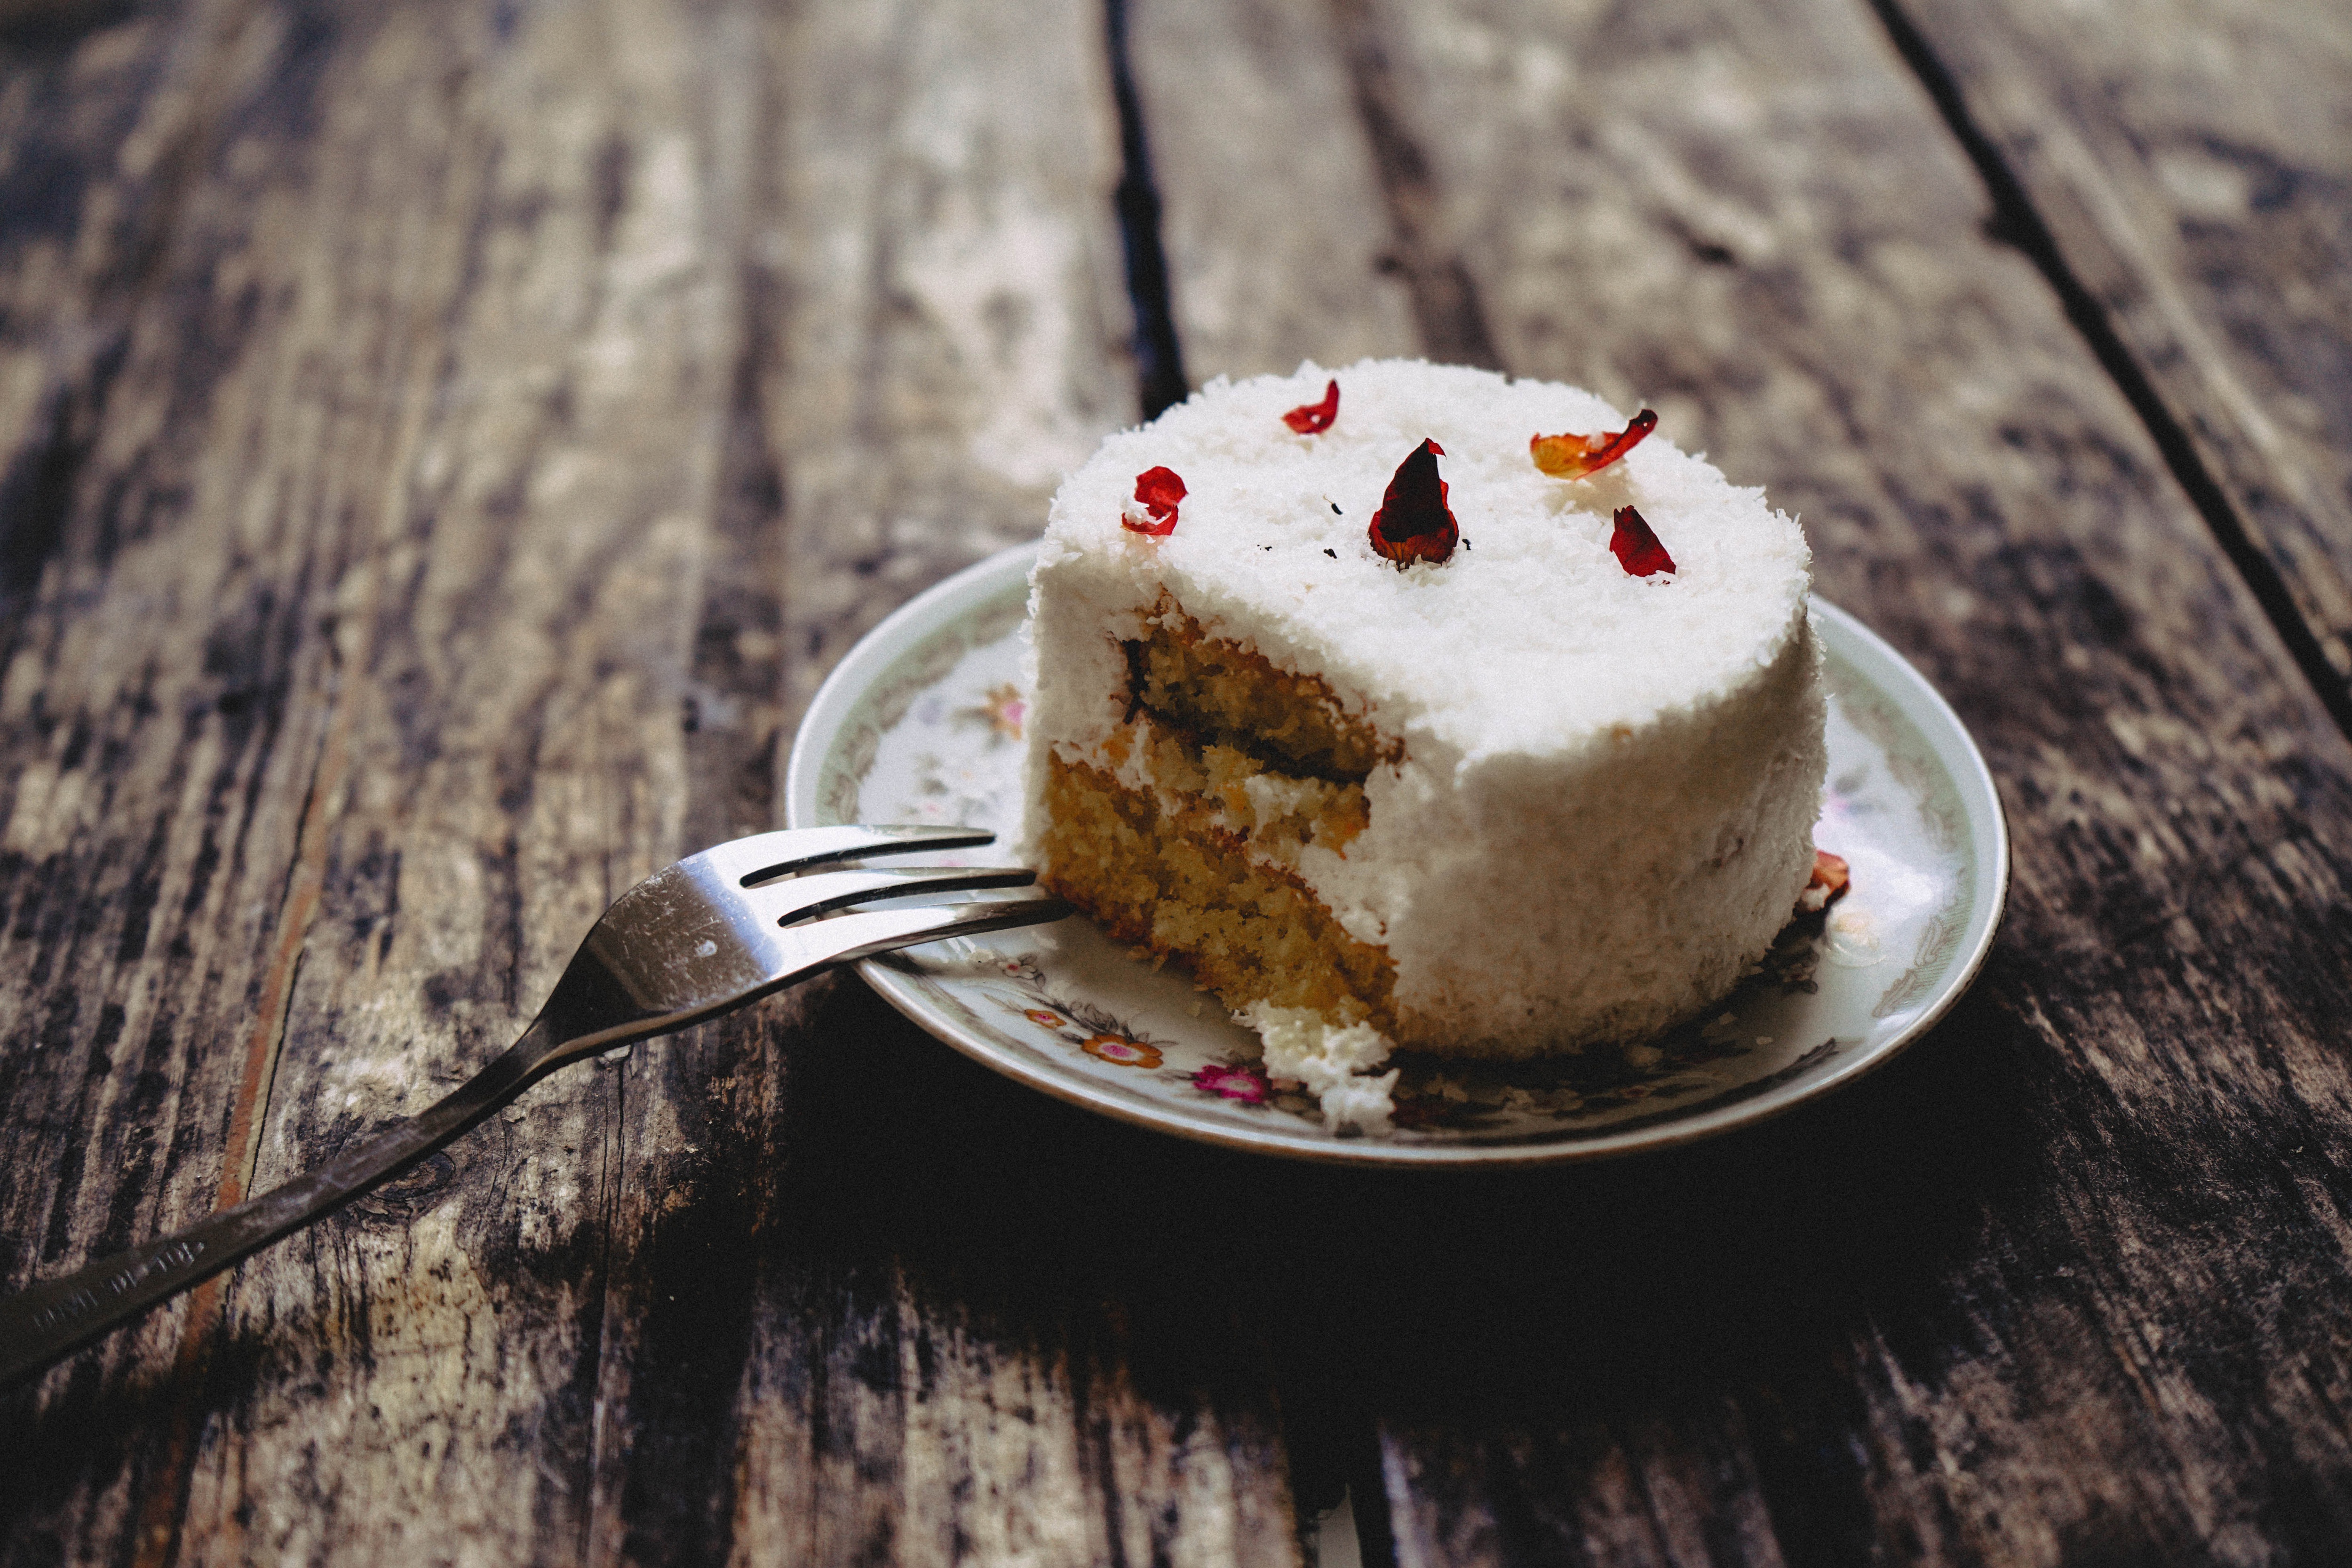
food, dish, cuisine, dessert, ingredient, baked goods, cake, snack cake, produce, recipe, comfort food, sweetness, baking, pudding, tres leches cake, carrot cake